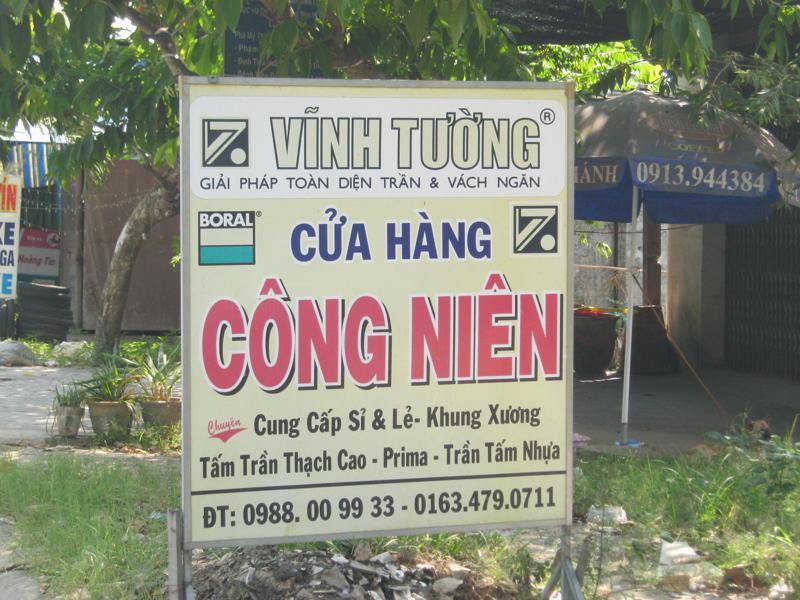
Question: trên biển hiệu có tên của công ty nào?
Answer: có tên của công ty vĩnh tường